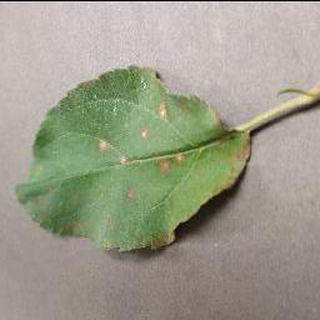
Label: apple_cedar_apple_rust